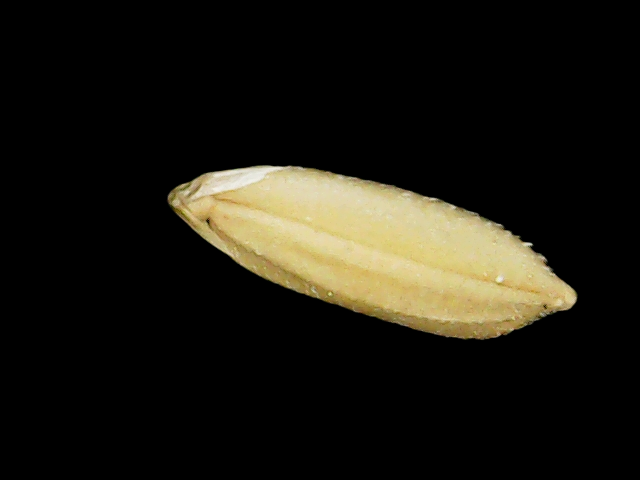
Rice variety: Binadhan10